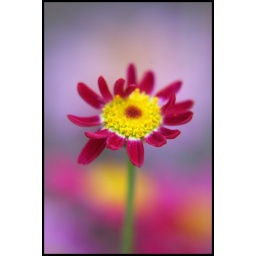
Another flower in my new spring bed :-)